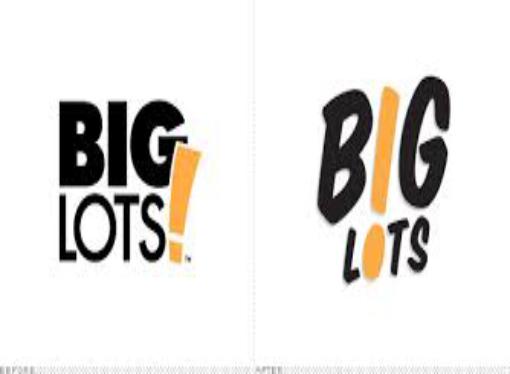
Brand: Big Lots
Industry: Necessities